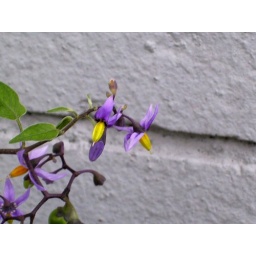
the flower on the weird vine beside my house